Death of Elaine Herzberg

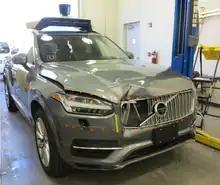
The self-driving Uber Volvo XC90 involved in the collision, with damage on the right front side

The county district attorney's office recused itself from the investigation, due to a prior joint partnership with Uber promoting their services as an alternative to driving under the influence of alcohol.